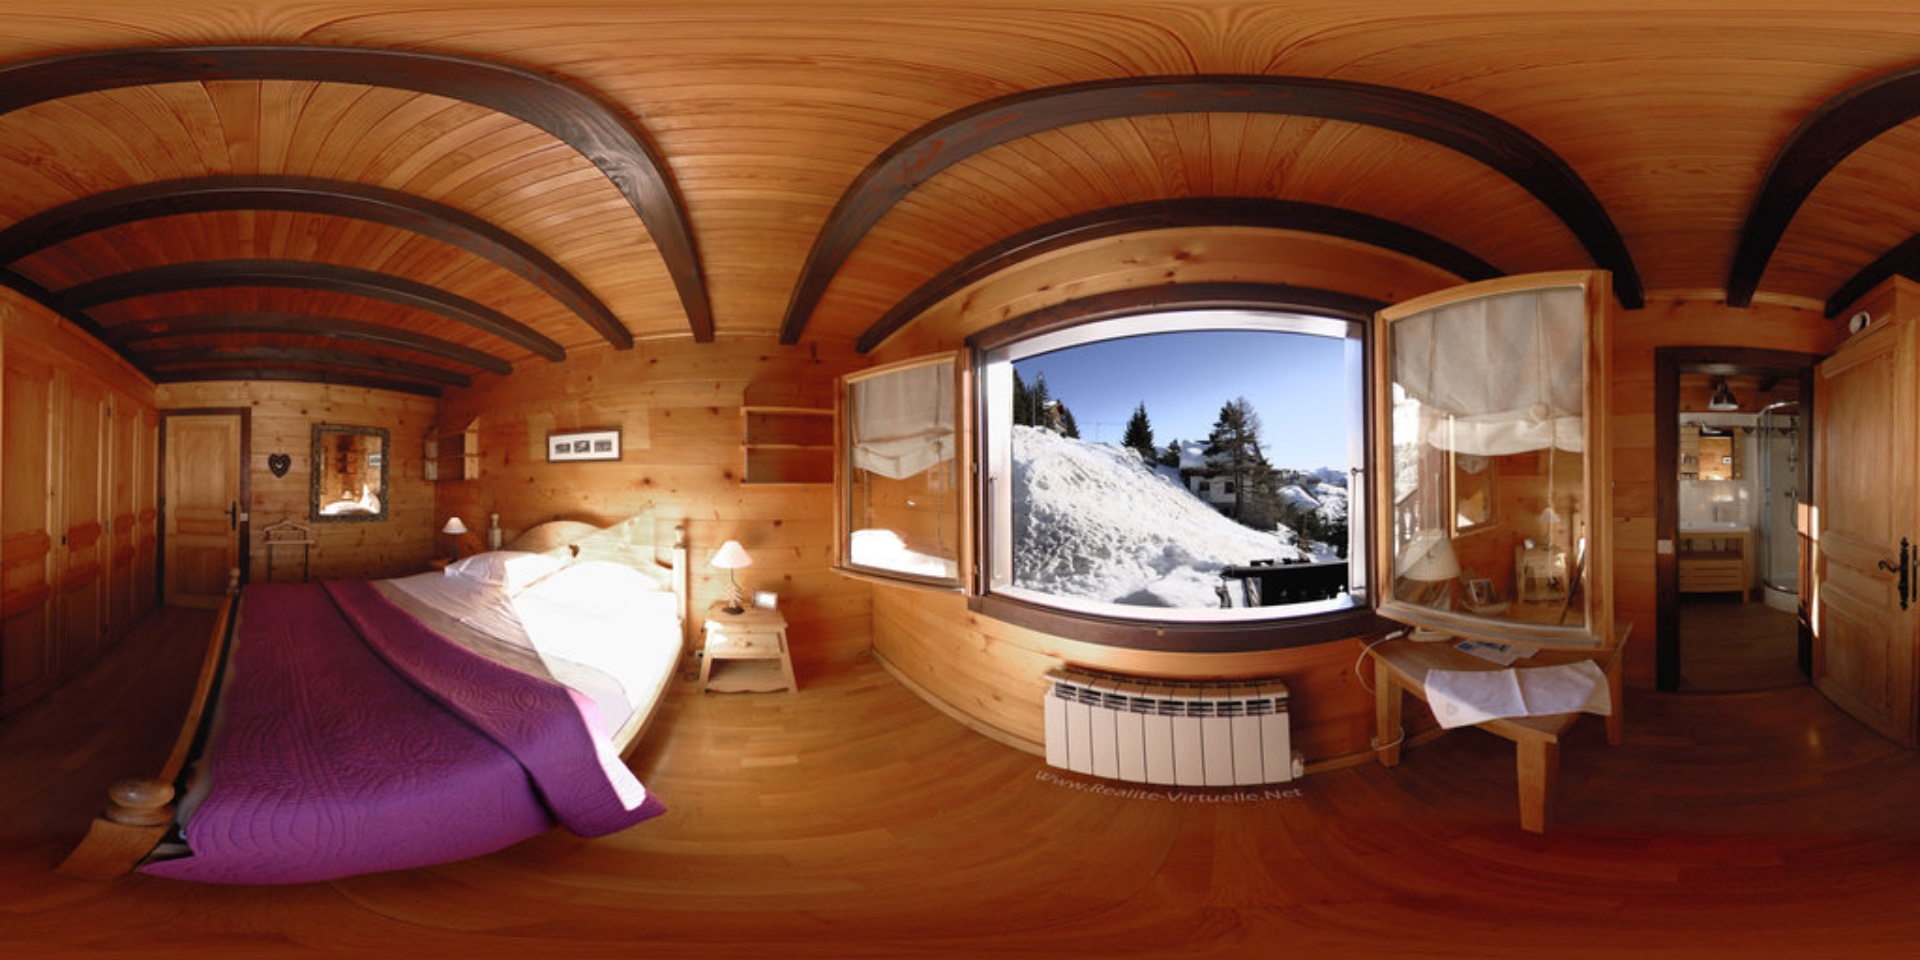
Referred object: the white radiator under the window

Referred object: the purple bedspread